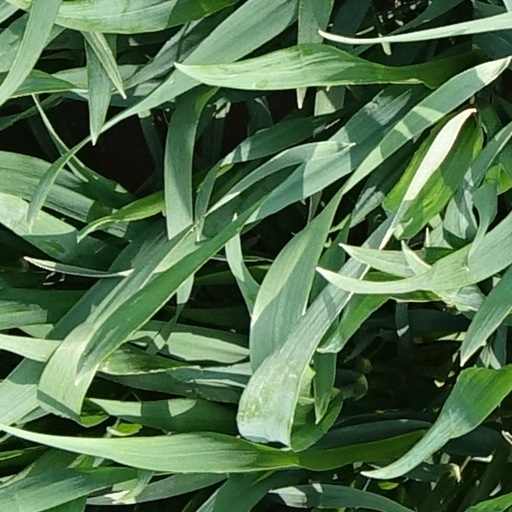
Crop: wheat